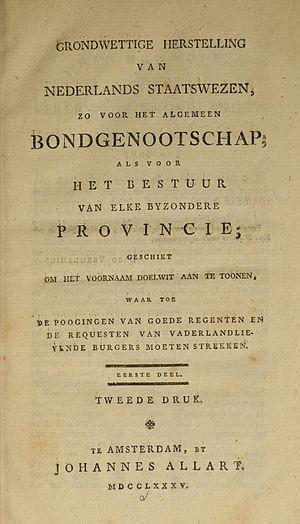
Capot frontal du livre ""Grondwettige Herstelling, van Nederlands staatswezen: zo voor het algemeen Bondgenootschap, als voor het bestuur van elke byzondere Provincie"""